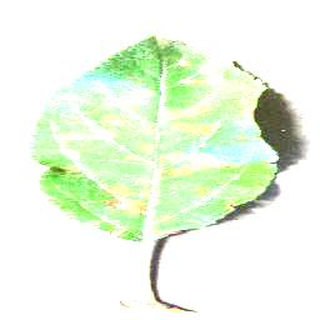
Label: apple_cedar_apple_rust